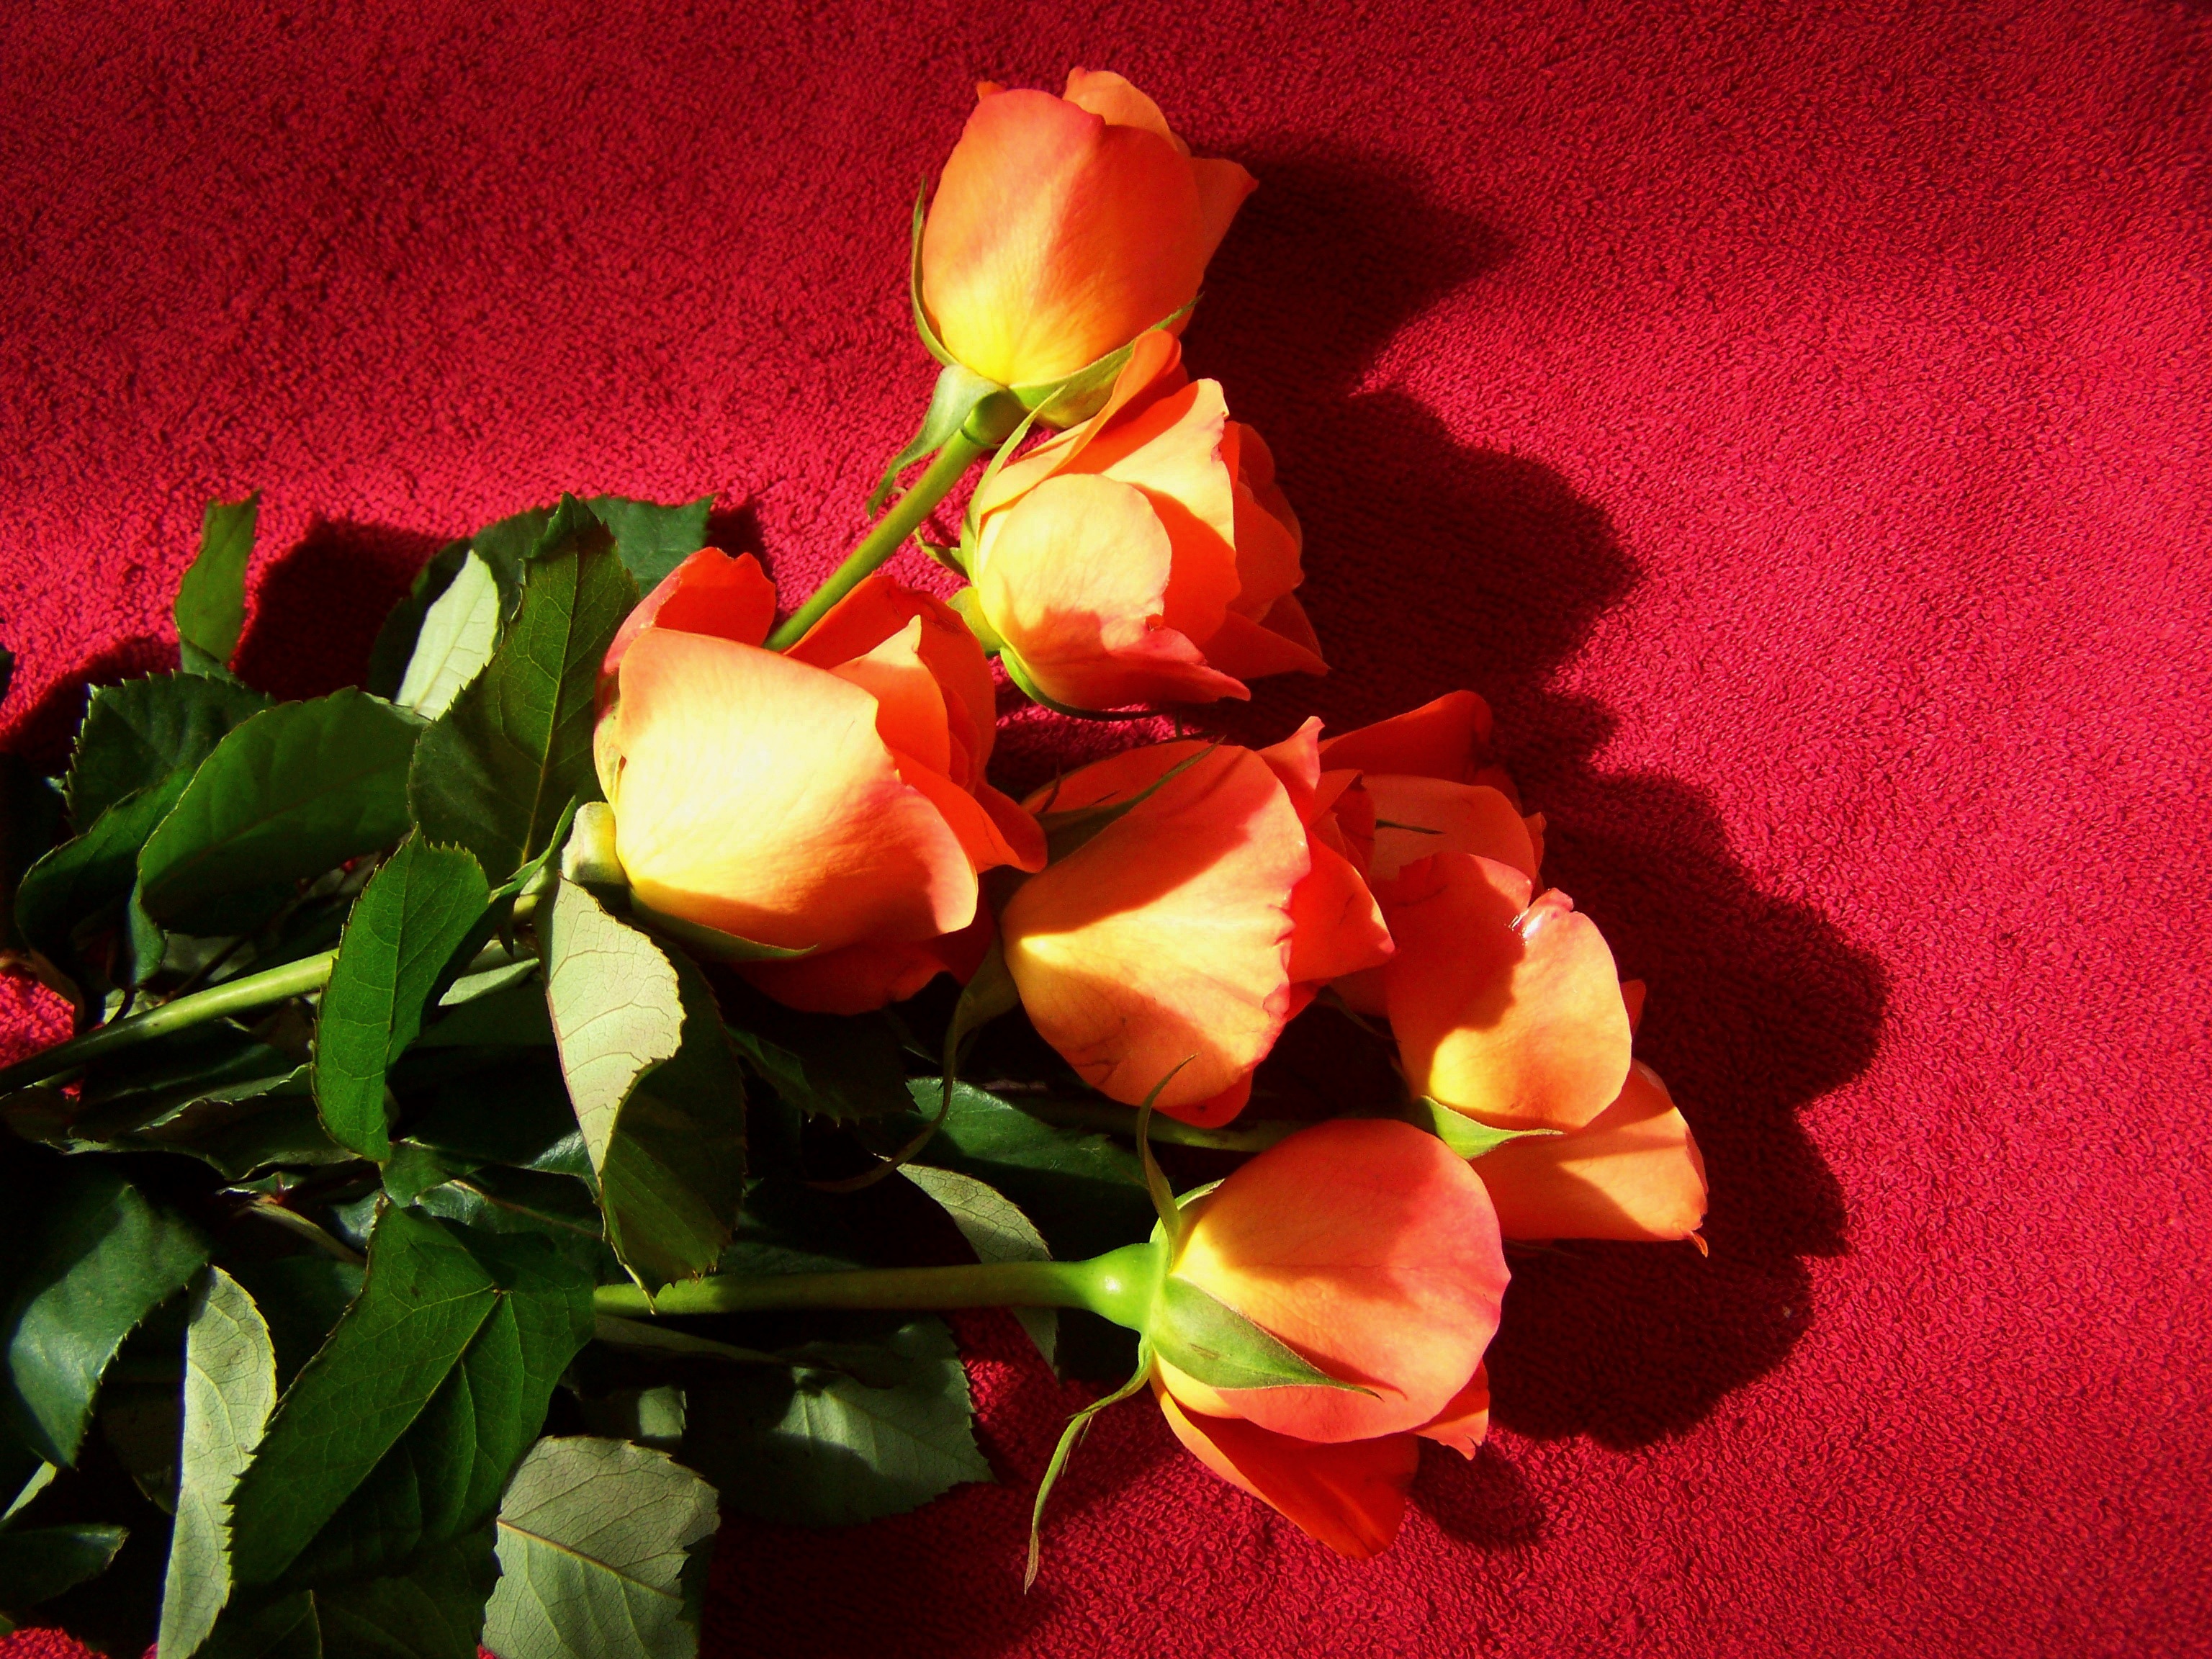
plant, flower, petal, rose, orange, red, yellow, pink, flora, floristry, macro photography, flowering plant, garden roses, rose family, flower bouquet, cut flowers, rose bouquet, land plant